TOI-700

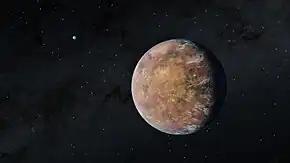
TOI-700 e concept art

In November 2021, a fourth possible planet, Earth-sized and receiving approximately 30% more flux from TOI-700 than Earth does from the Sun, was found at the inner edge of the habitable zone of TOI-700. In January 2023 the existence of this planet, designated 700 e, was confirmed.